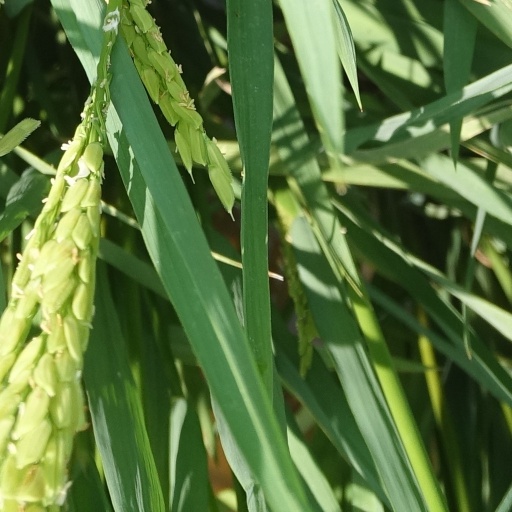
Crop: rice